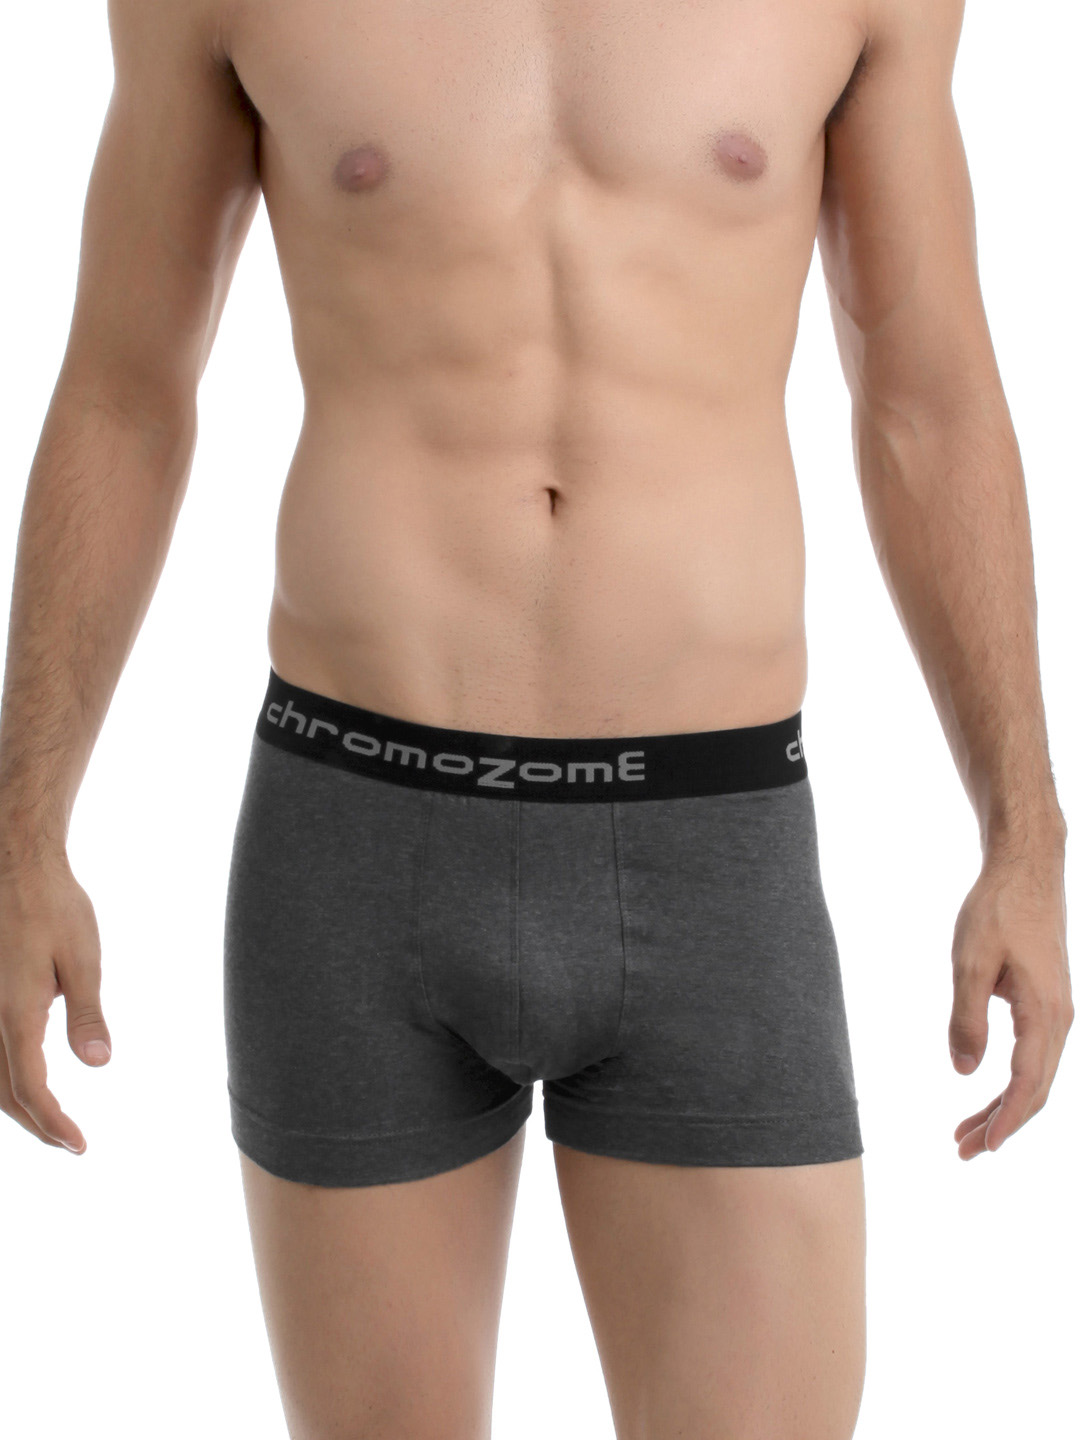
Chromozome Men Grey Trunks
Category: Apparel / Innerwear / Trunk
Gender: Men
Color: Grey
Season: Winter 2016
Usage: Casual